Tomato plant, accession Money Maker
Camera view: bottom (45 deg); turntable rotation: 270 degrees
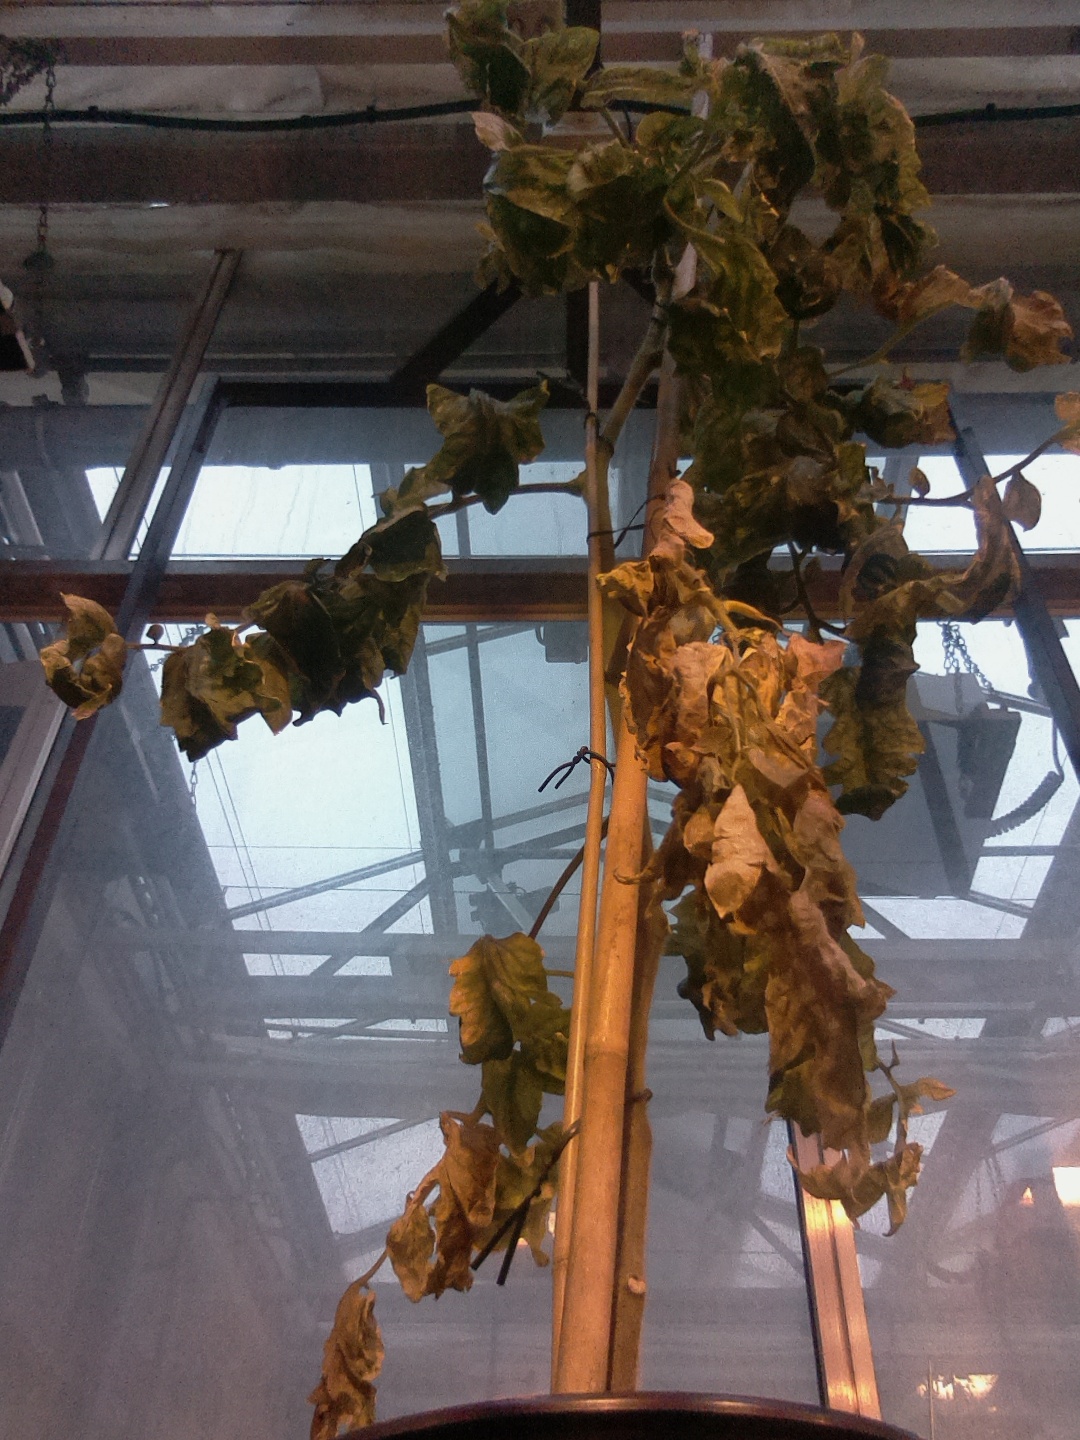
BBCH growth stage 29: 90%-100% Side shoots formed